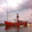
Label: ship